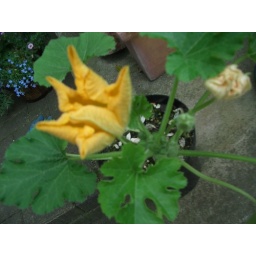
Courgette plant in flower